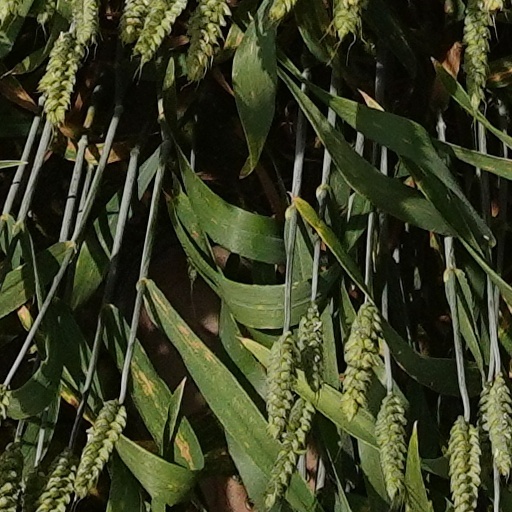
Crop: wheat